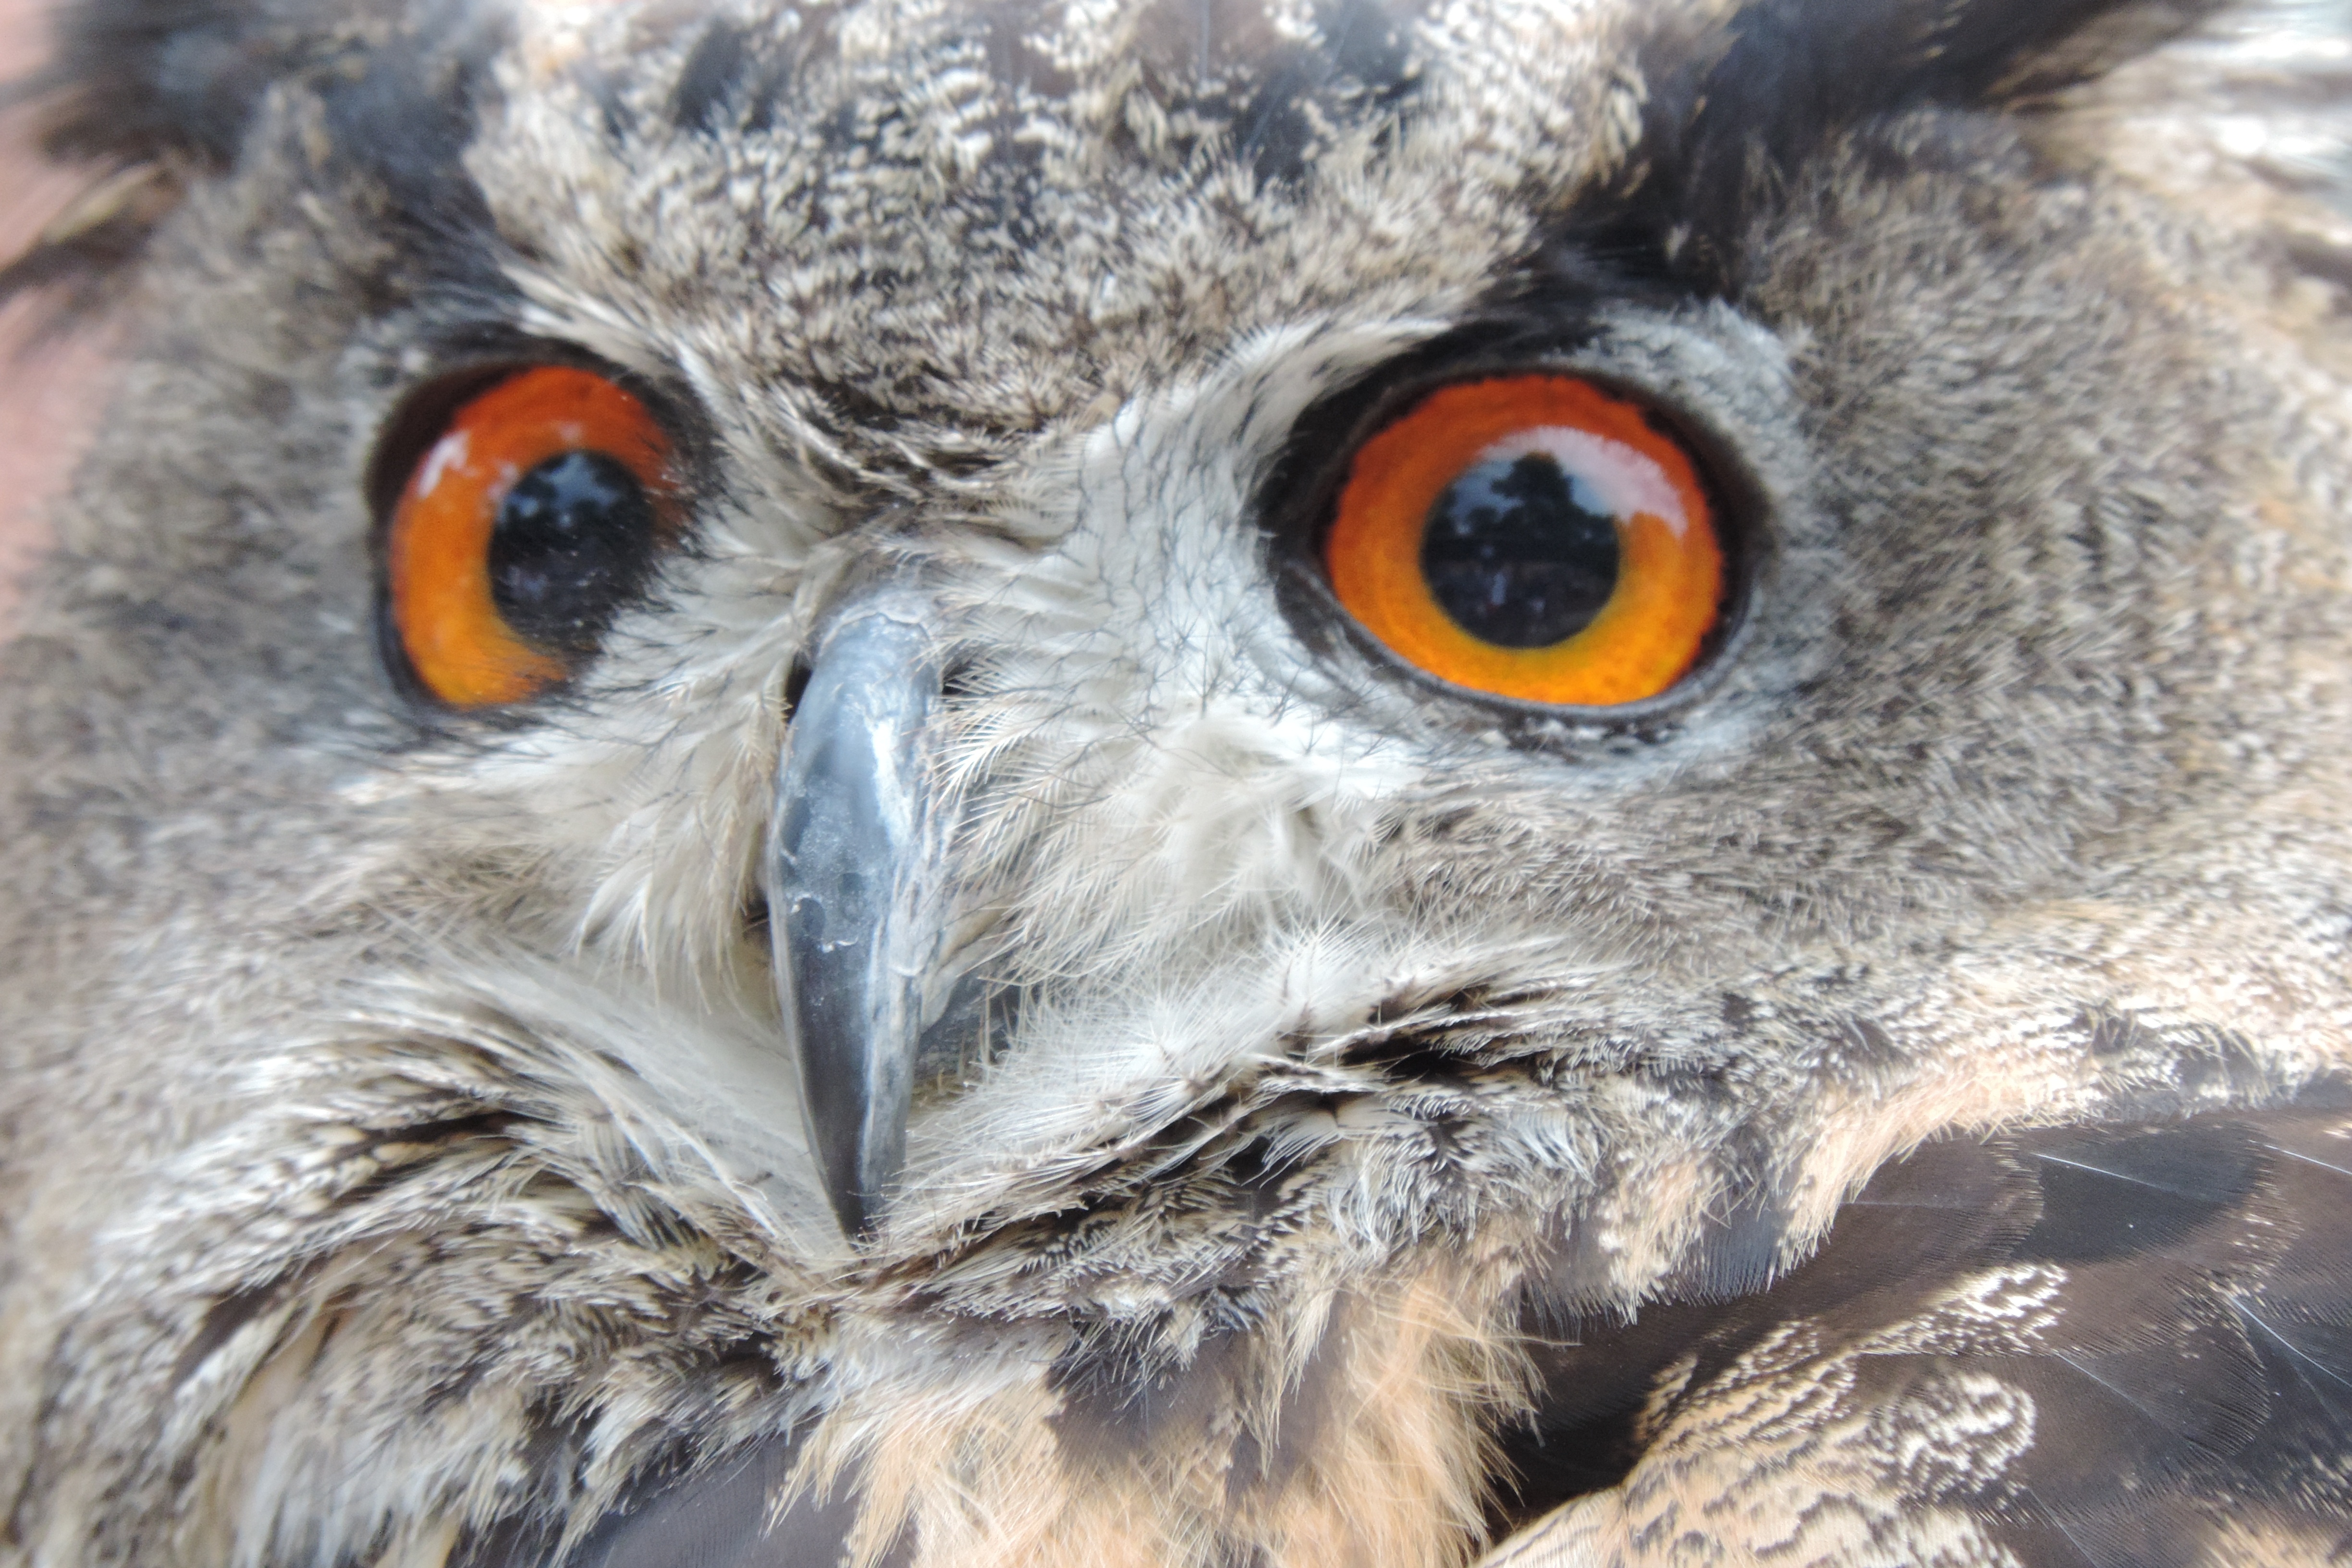
bird, wing, view, wildlife, beak, owl, feather, fauna, raptor, bird of prey, close up, birds, croatia, vertebrate, nocturnal, falconry, eagle owl, night active, great grey owl, eurasian eagle european owl, lighted eyes